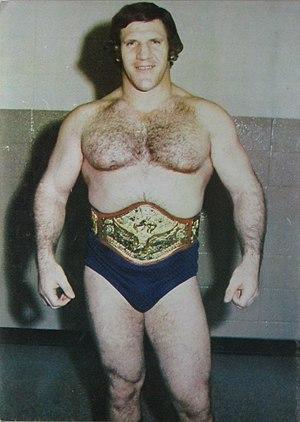
Magazine Wrestling 1 All Star Edition de 1976 avec Bruno Sammartino